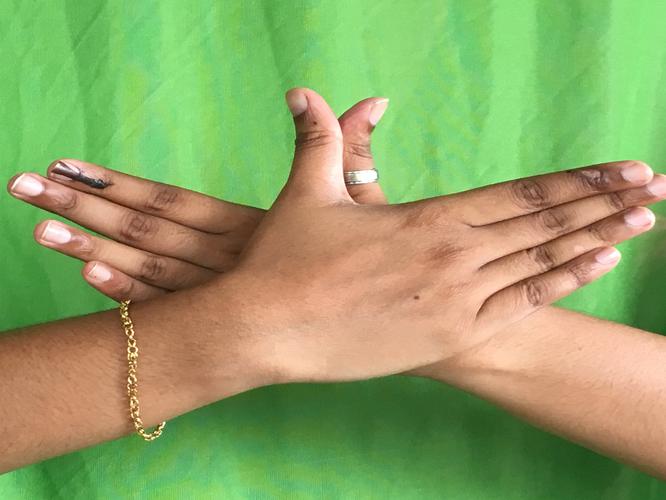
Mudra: Garuda
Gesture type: double_hand